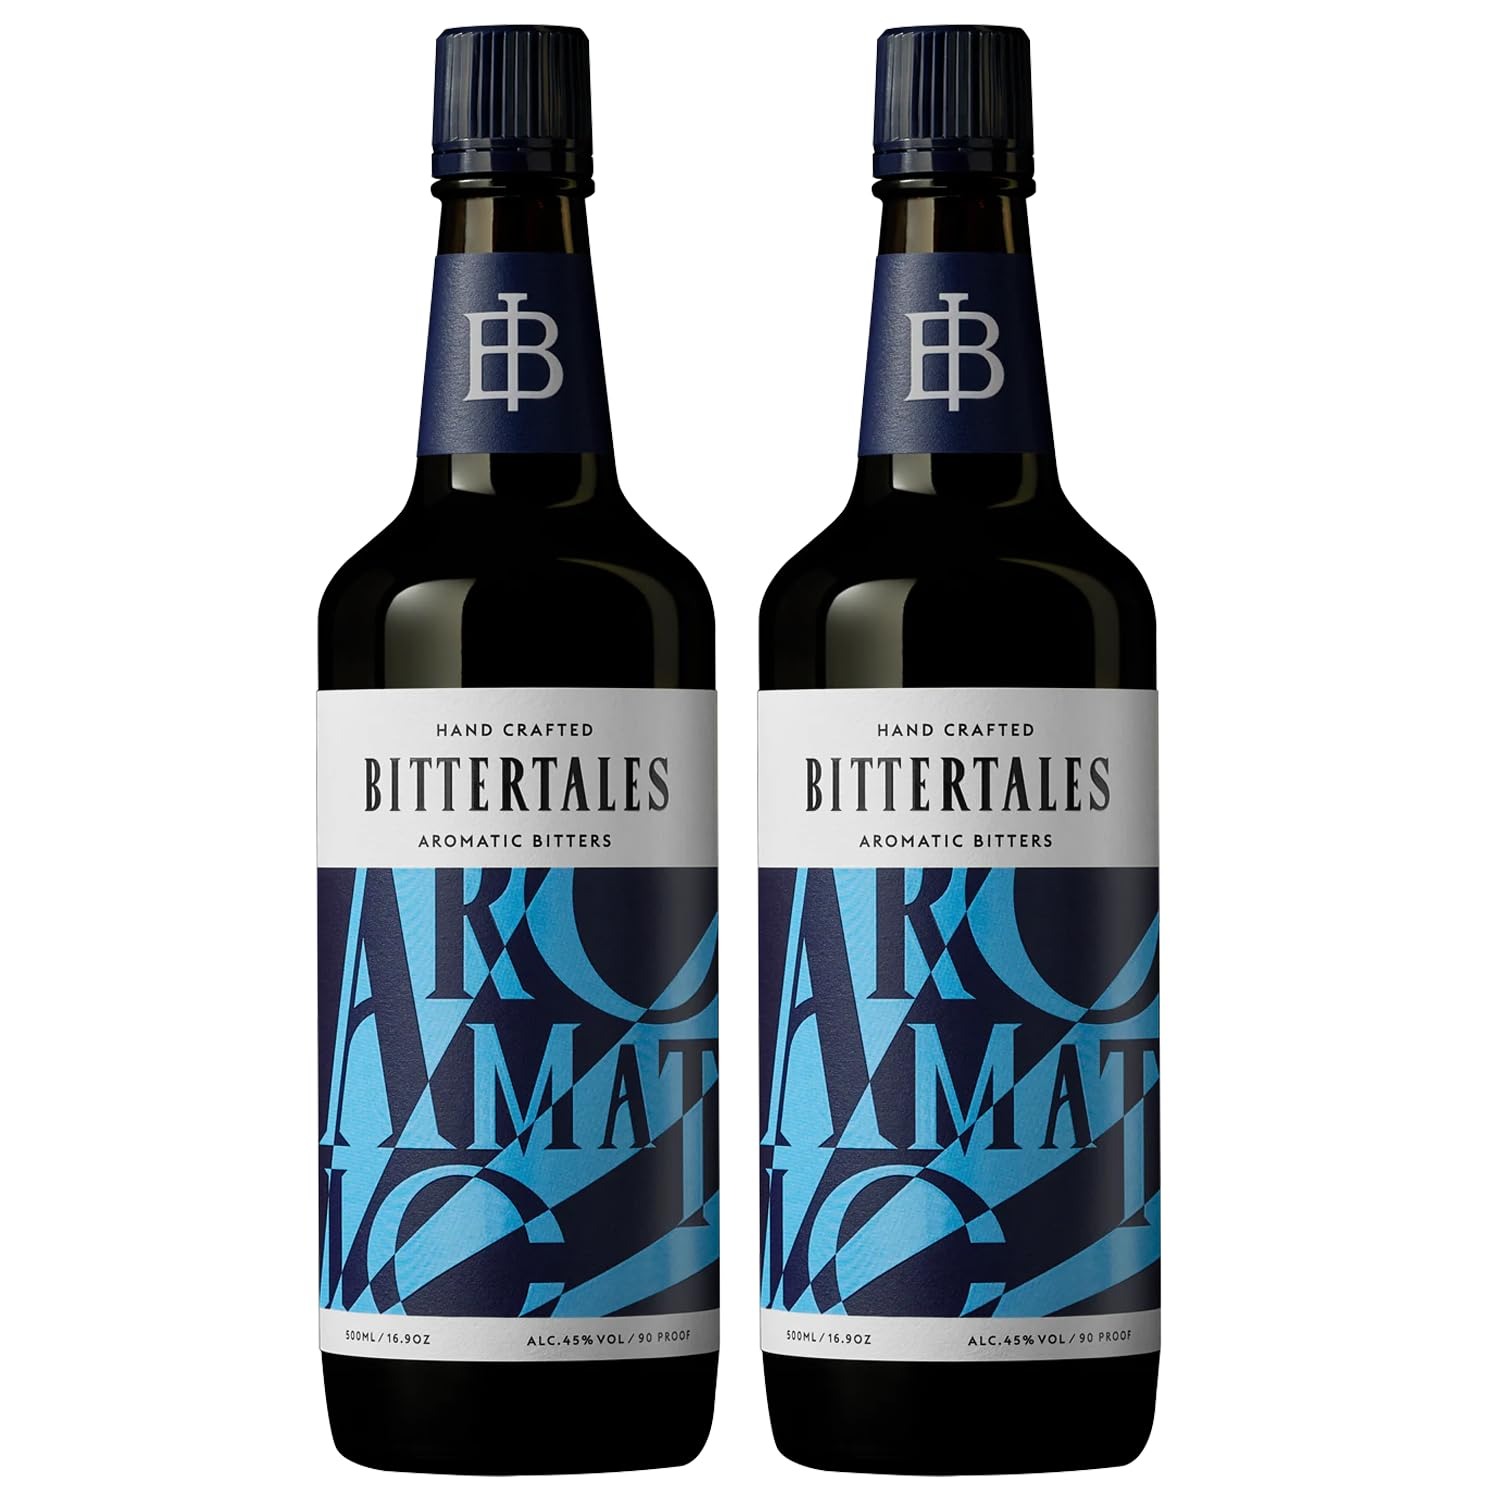
Item Name: Bittertales Exquisite Hand-Crafted Aromatic Bitters: Elevate Your Cocktails with 500ml Bottles Perfect for Old Fashioned and Manhattan Classics | 2 PACK
Bullet Point 1: Explore the captivating realm of BITTERTALES Aromatic Bitters, a modern interpretation of a classic cocktail essential that seamlessly blends key herbs and spices for a unique experience.
Bullet Point 2: Delight in the harmonious fusion of dominant herbs like Coriander, Allspice, and Chico-ry, intermingling with secondary herbs including Clove, Cinnamon, and Ginger, all en-hanced by bittering agents such as Gentian and Angelica Root.
Bullet Point 3: Savor the distinctive aroma of pronounced red fruit, cinnamon, pepper, and cloves, pav-ing the way for a flavor journey with tasting notes encompassing baking spice, red wine, and ginger.
Bullet Point 4: Indulge in the journey's conclusion, marked by a rooty bitterness that leaves a clean and lingering finish, establishing BITTERTALES as a distinguished brand in the world of bit-ters.
Bullet Point 5: BITTERTALES prides itself on delivering unparalleled quality and value, showcasing a proprietary blend of 20 seasonally sourced herbs and spices, meticulously crafted in small batches at their family-owned distillery. With a playful spirit and a commitment to the eccentric, BITTERTALES caters to a new generation of drinkers, providing contem-porary cocktail bitters that redefine mixology with innovation and flair.
Bullet Point 6: Includes (2) Bittertales Aromatic Bitters, Phone and tablet holder and tasting notes/recipes.
Value: 17.0
Unit: Fl Oz

Price: 74.98